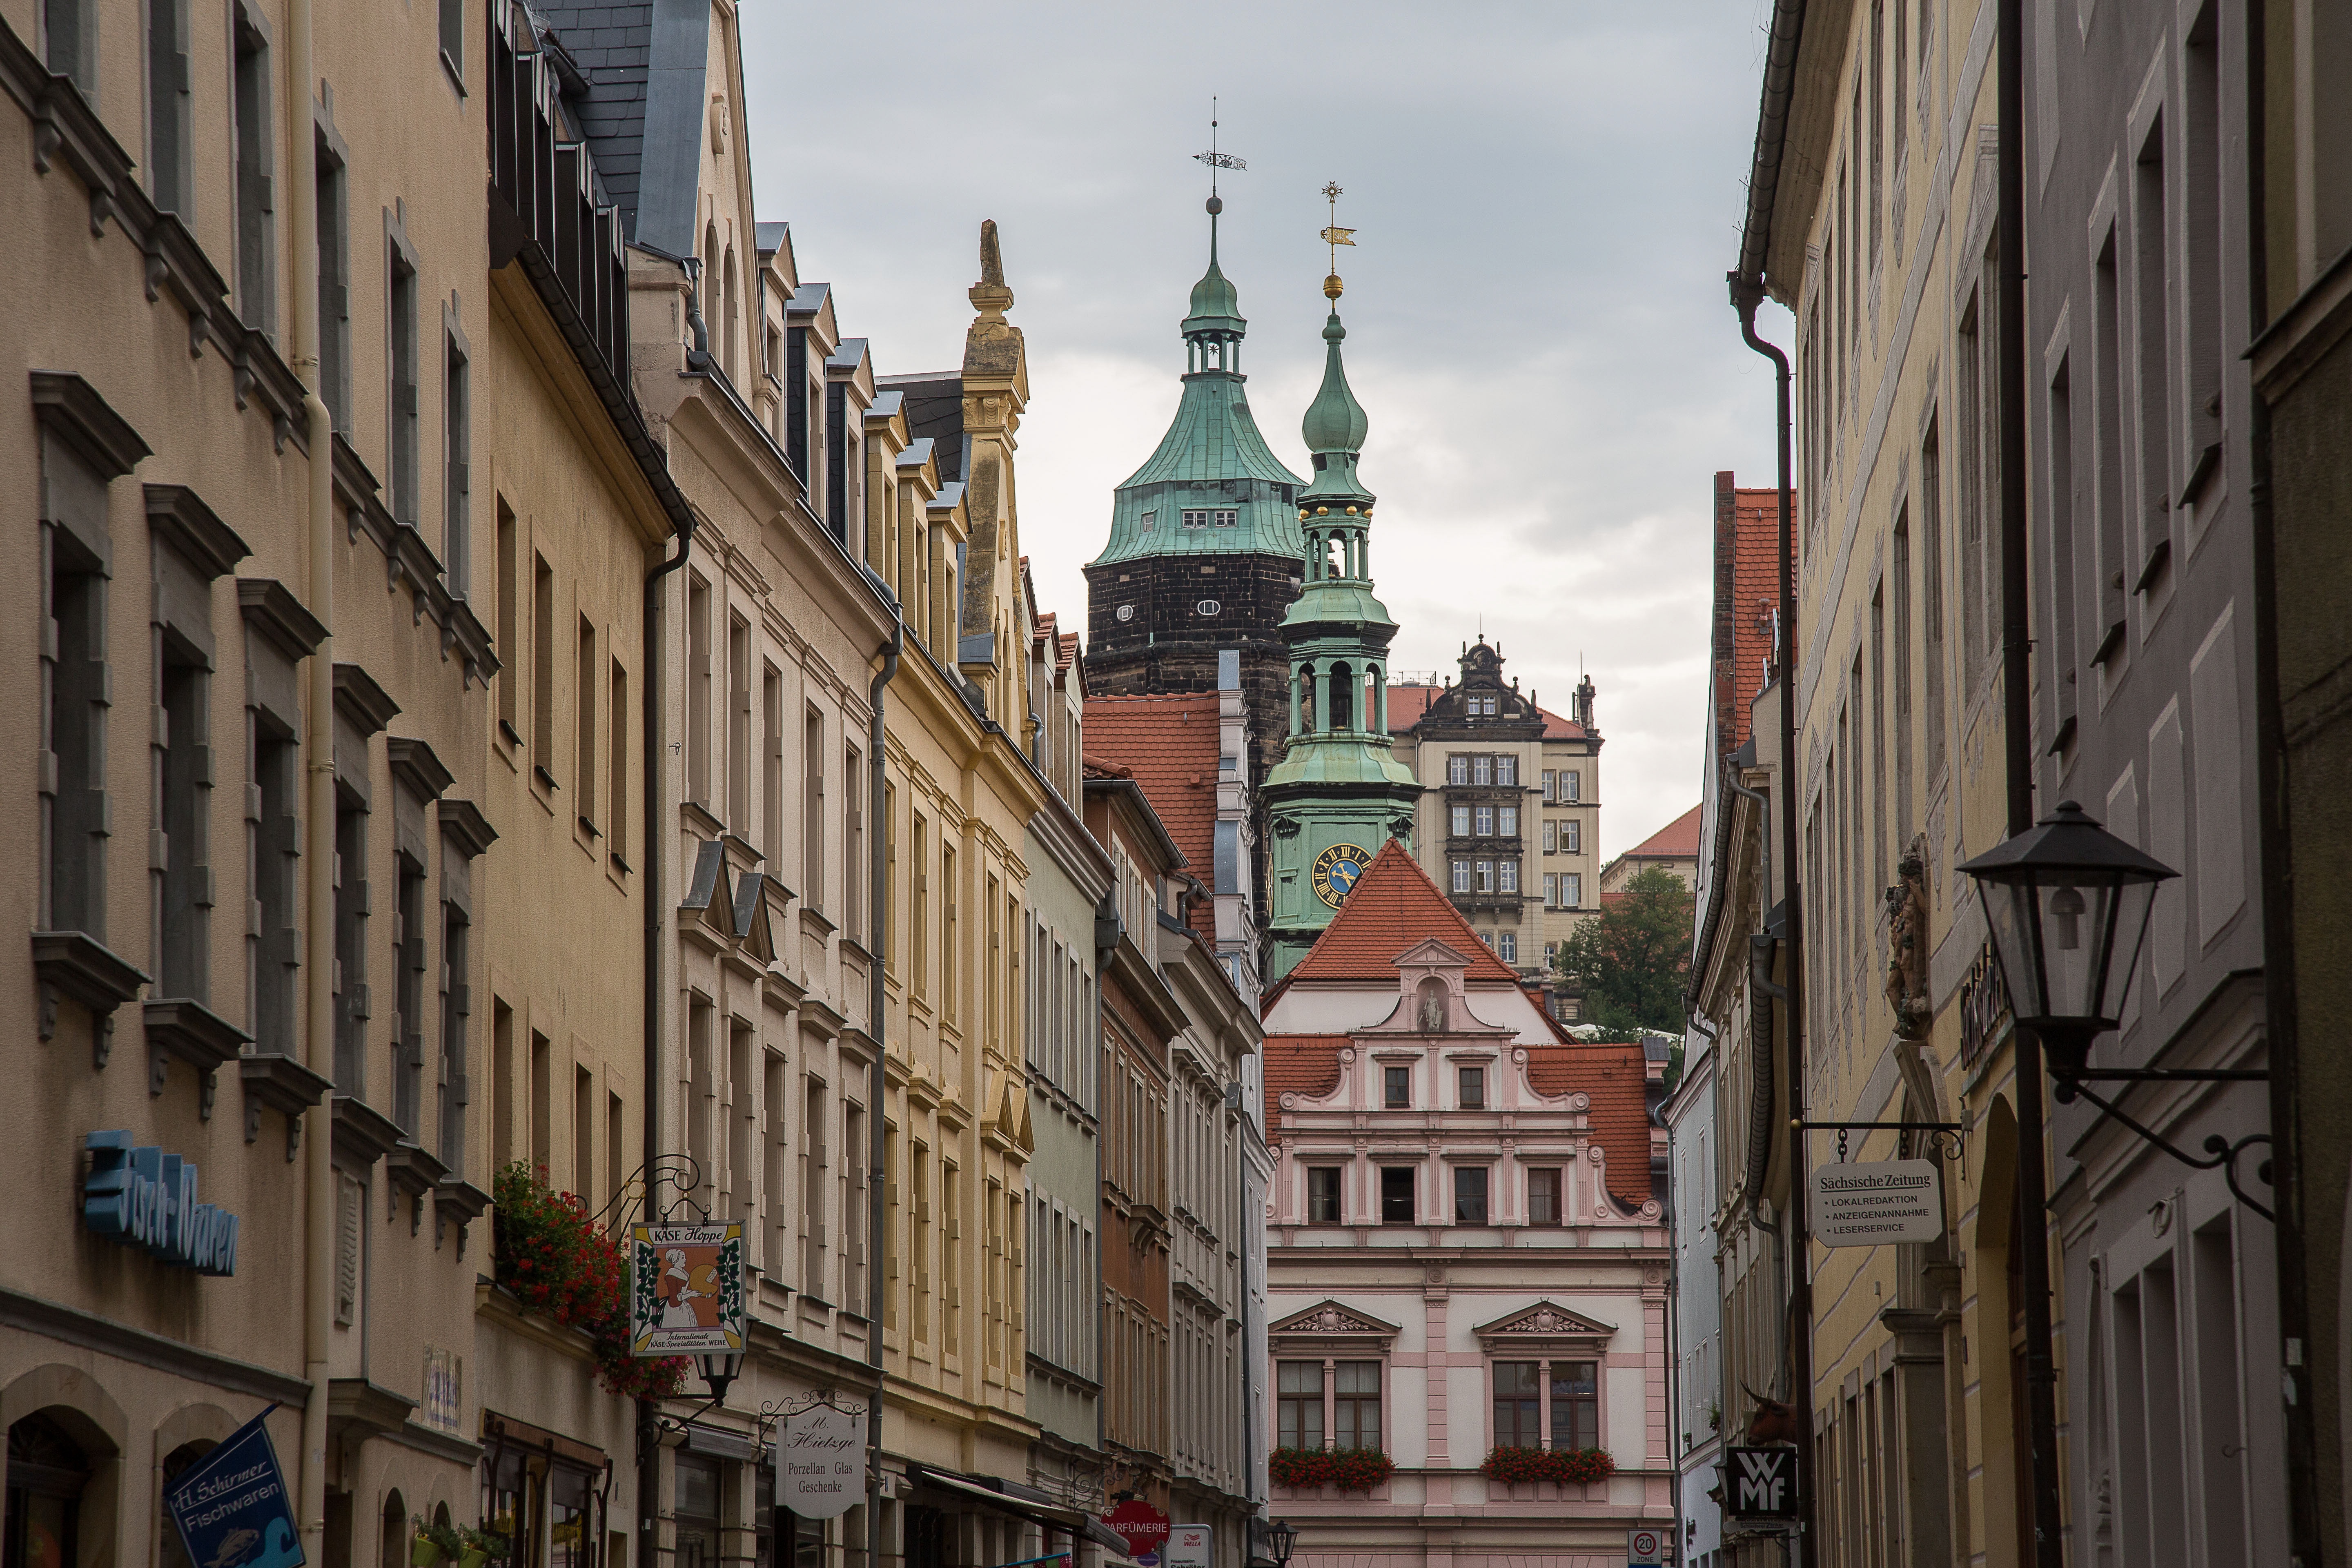
architecture, road, street, town, city, cityscape, downtown, landmark, facade, tourism, waterway, infrastructure, homes, metropolis, neighbourhood, historic old town, houses facades, pirna, urban area, human settlement